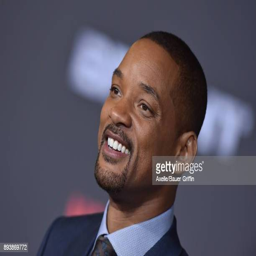
actor arrives at the premiere